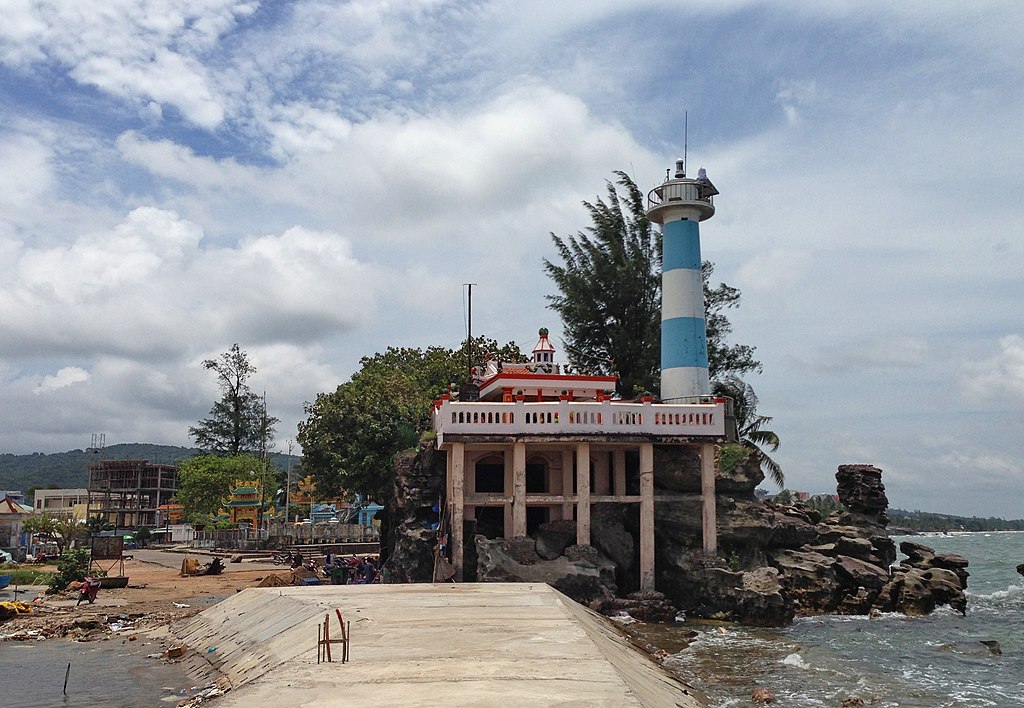
user: text: Ngọn hải đăng trong hình được sơn những màu gì?
assistant: text: Xanh dương và trắng.

user: text: Trên mái của ngôi đền cạnh ngọn hải đăng có bao nhiêu cấu trúc mái vòm nhỏ trang trí?
assistant: text: Ba cấu trúc mái vòm.

user: text: Địa điểm có ngọn hải đăng và ngôi đền đặc trưng này là nơi nào ở Việt Nam?
assistant: text: Dinh Cậu, Phú Quốc.

user: text: Ngôi đền Dinh Cậu có ý nghĩa tín ngưỡng đặc biệt gì đối với ngư dân địa phương?
assistant: text: Đây là nơi thờ cúng Thành Hoàng và các vị thần biển, là chốn linh thiêng để ngư dân cầu mong bình an, may mắn và những chuyến đi biển thuận lợi.

user: text: Mối quan hệ giữa ngọn hải đăng, ngôi đền trên ghềnh đá và bối cảnh thị trấn ven biển thể hiện điều gì về cuộc sống của người dân địa phương?
assistant: text: Chúng thể hiện sự gắn bó sâu sắc giữa cuộc sống vật chất (đánh bắt cá, đi biển) và đời sống tâm linh của người dân. Ngọn hải đăng dẫn đường, còn ngôi đền là nơi gửi gắm niềm tin vào sự che chở của thần linh cho những chuyến ra khơi an toàn và một cuộc sống ấm no từ biển cả.